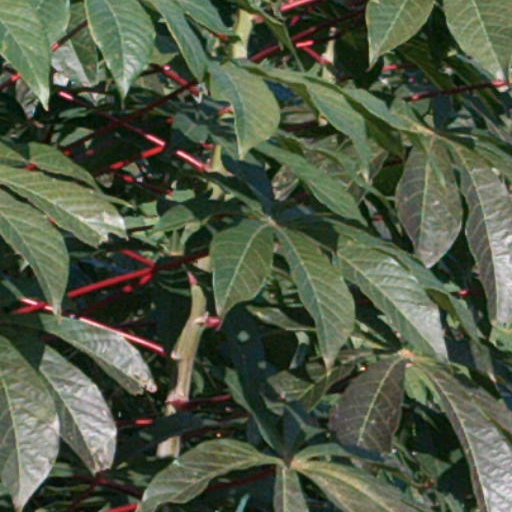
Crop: cassava